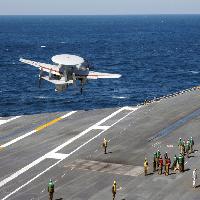
Weather: sun or clear